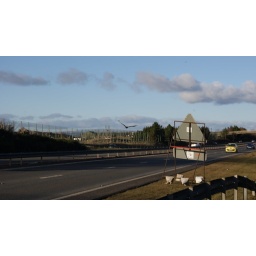
The bird flies above the road after being disturbed by the photographer (oops).